List of birds of Honduras

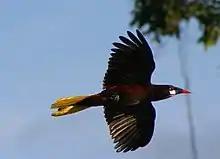
Montezuma oropendola

The mimids are a family of passerine birds that includes thrashers, mockingbirds, tremblers, and the New World catbirds. These birds are notable for their vocalizations, especially their ability to mimic a wide variety of birds and other sounds heard outdoors. Their coloring tends towards dull-grays and browns.